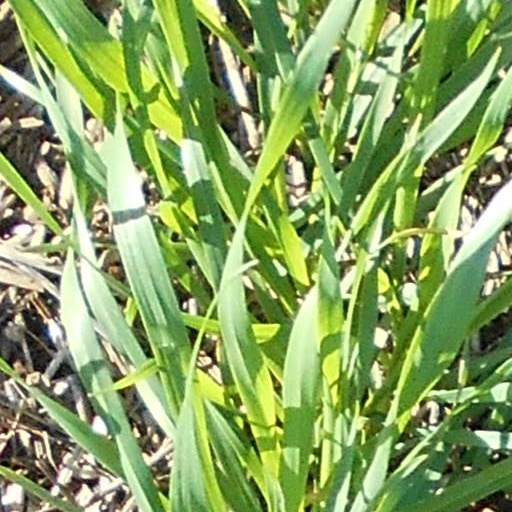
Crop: wheat